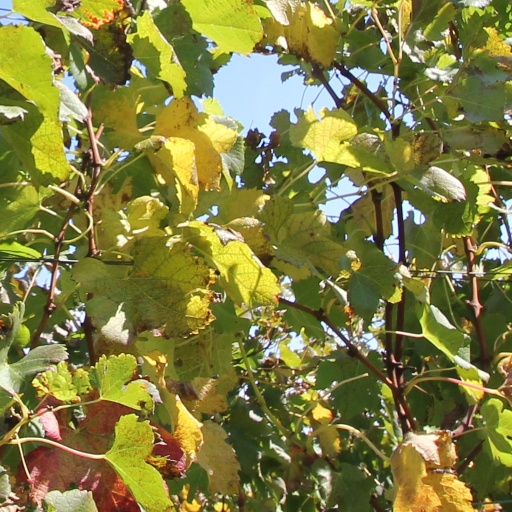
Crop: grape